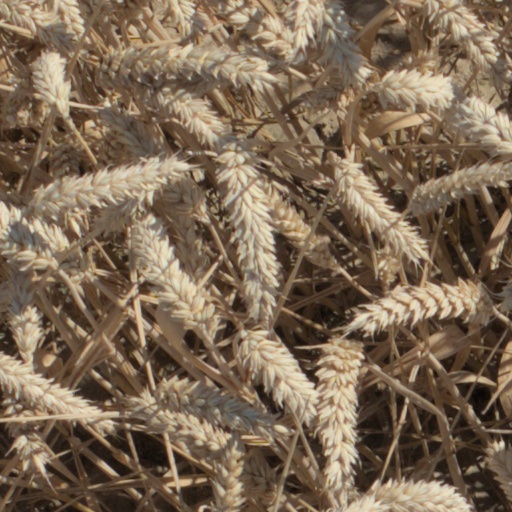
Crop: wheat